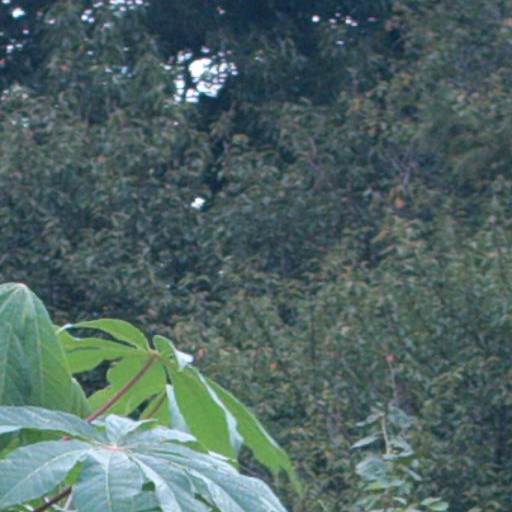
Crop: cassava